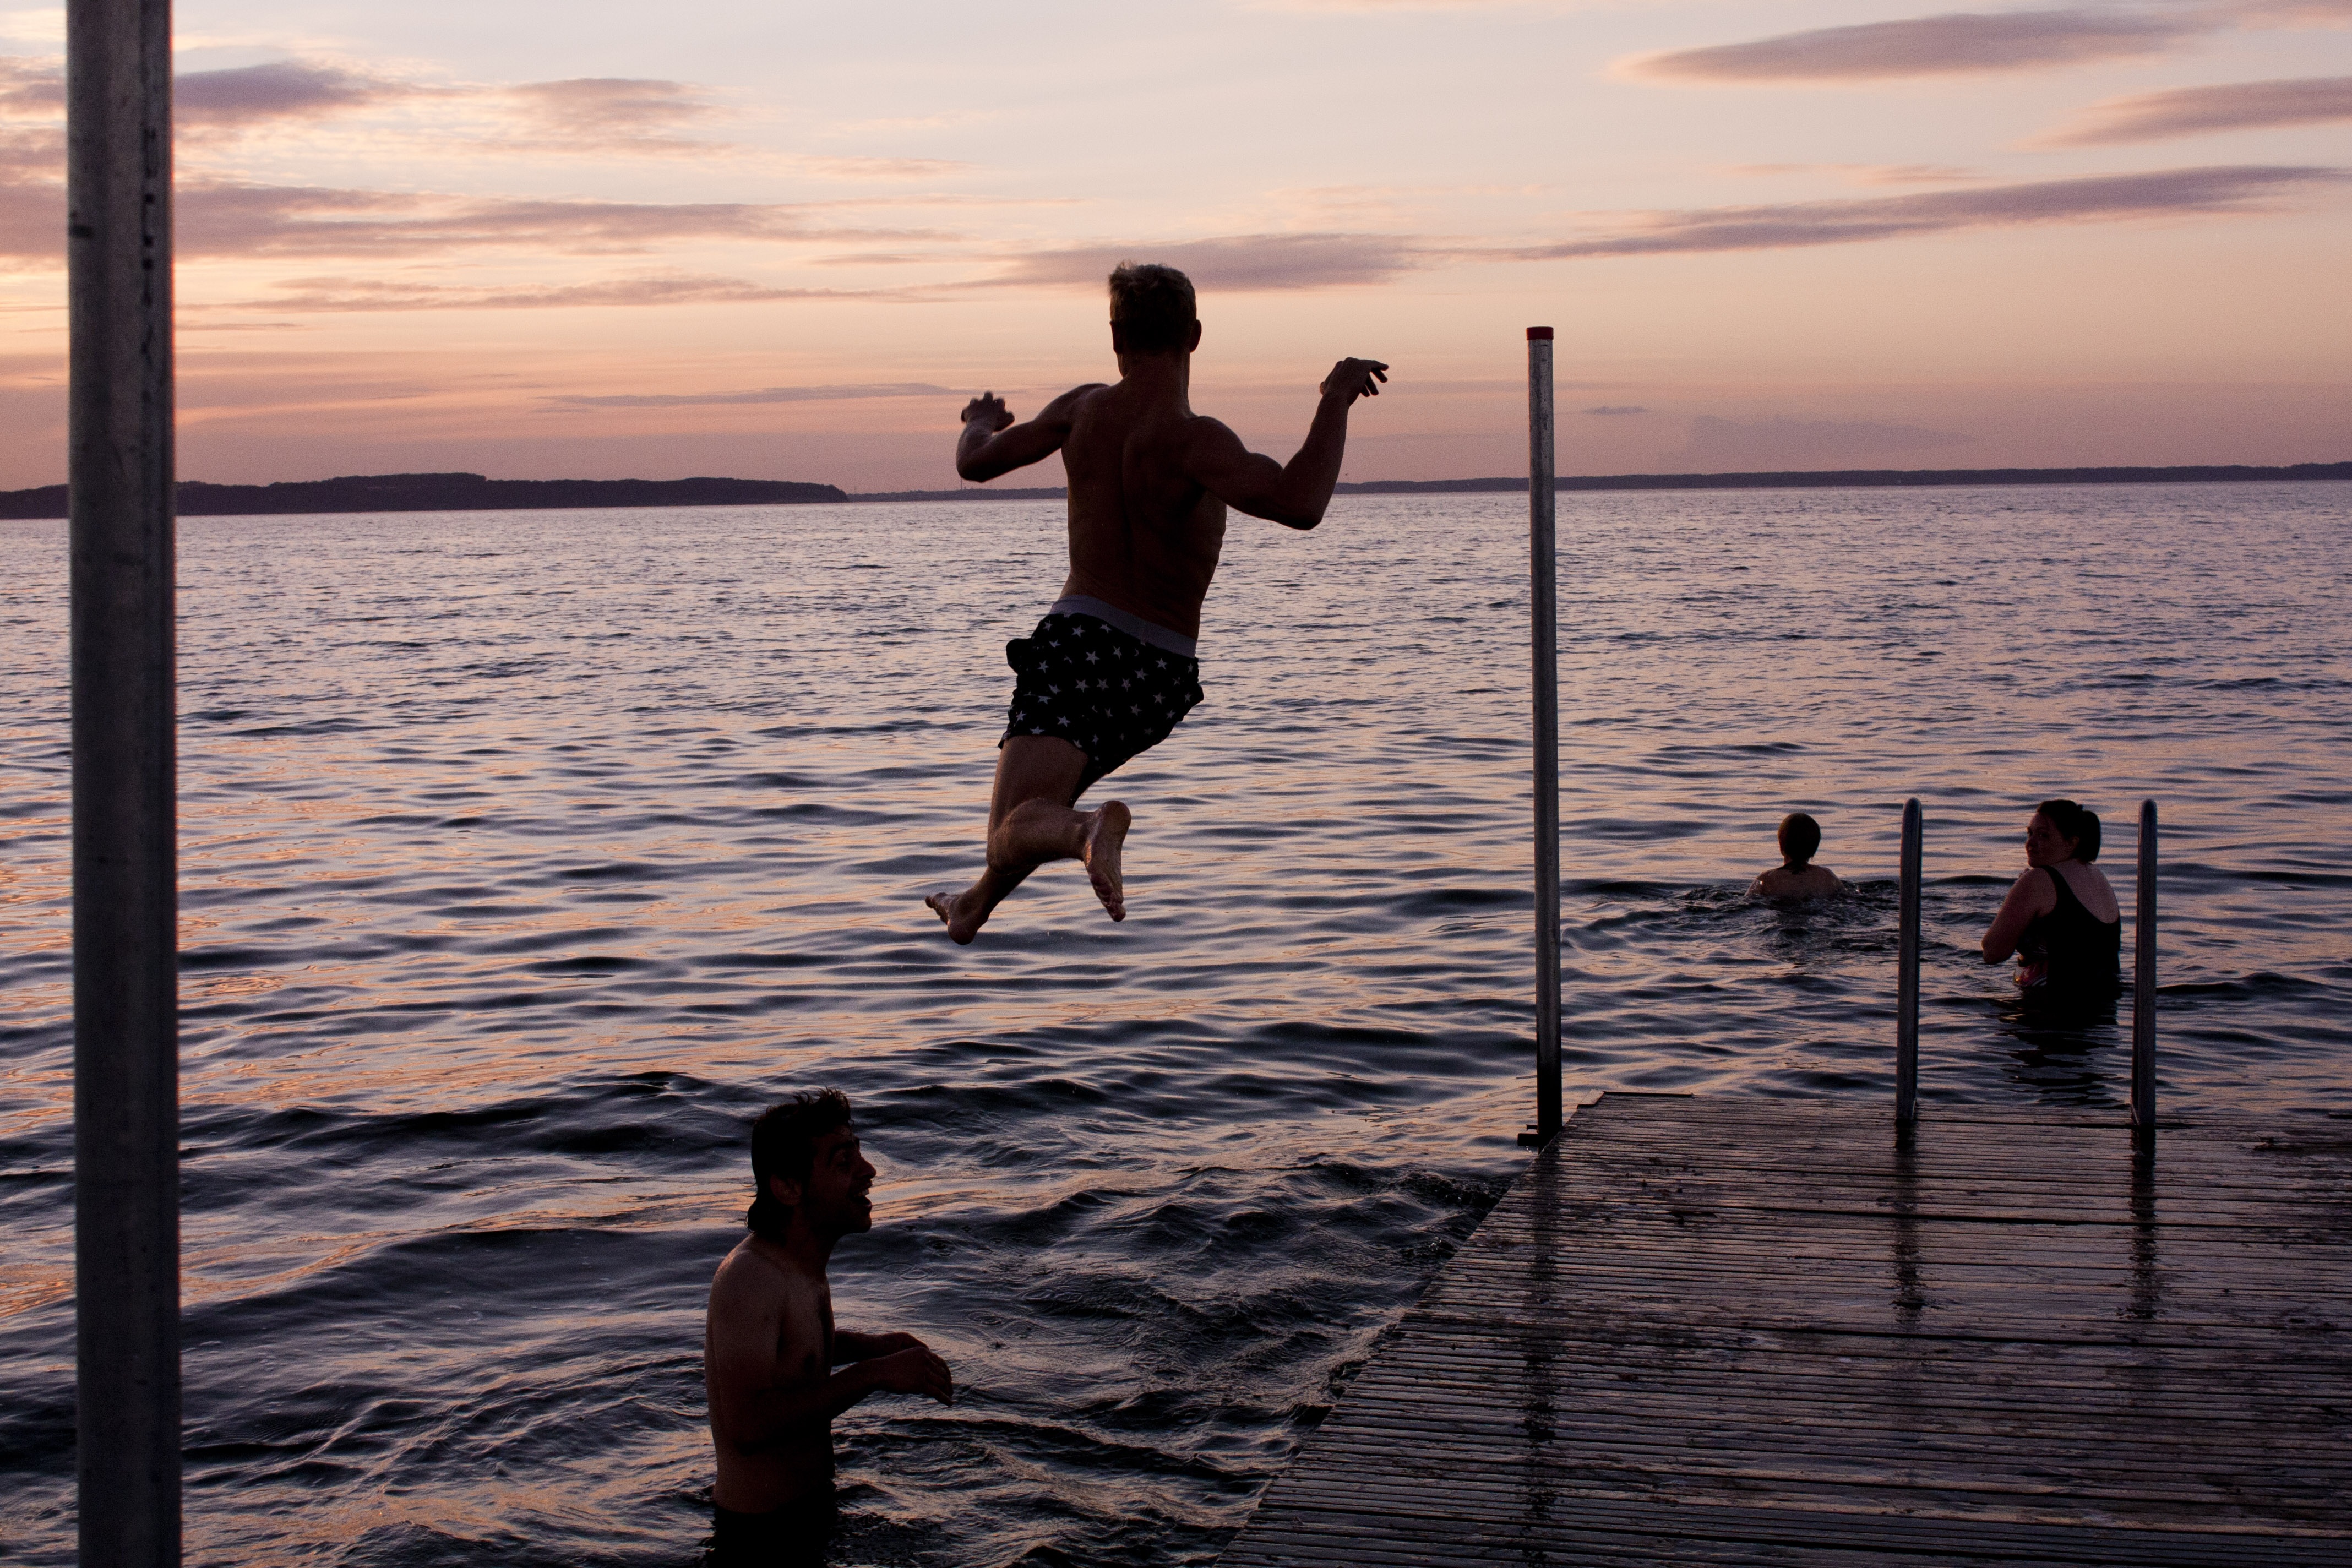
beach, sea, water, ocean, sunset, morning, summer, vacation, evening, reflection, fun, image, physical fitness